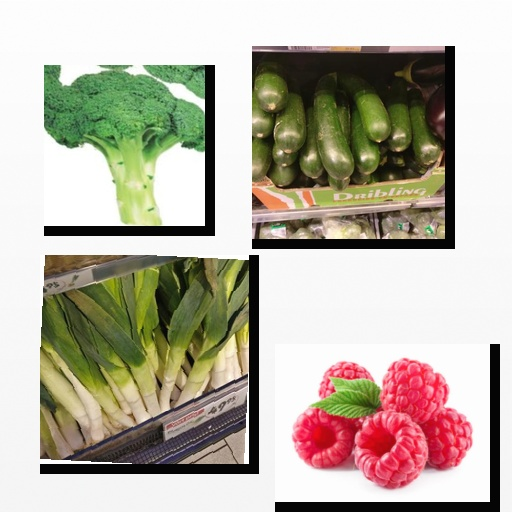
Food items: raspberry, zucchini, leek, broccoli